Jabalpur–Mumbai CSMT Garib Rath Express

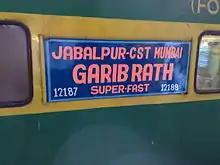
Jabalpur–Mumbai CSMT Garib Rath Express

The 12187 / 12188 Jabalpur–Mumbai CSMT Garib Rath Express is a tri-weekly AC-Train service offered by West Central Railway, Which is running between Jabalpur in eastern Madhya Pradesh and Mumbai CSMT in Mumbai, Maharashtra.